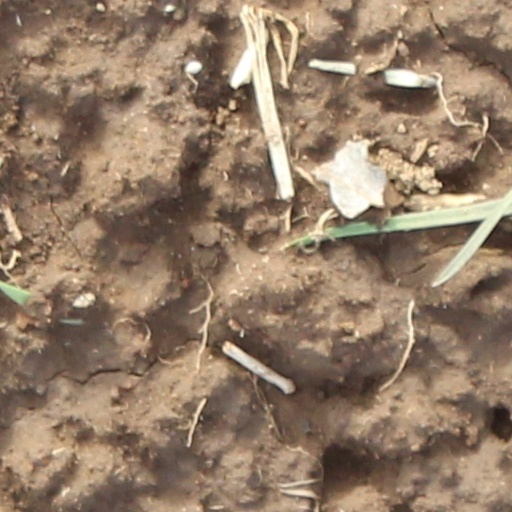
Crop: wheat